Shed

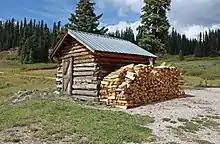
A wood shed located in the Rocky Mountains of Colorado.

These sheds are used for the storage of large quantities of firewood. Woodsheds help protect firewood from adverse weather and moisture, especially in snowy or wet climates. Woodsheds are commonly in close proximity to buildings heated by a wood-burning stove, such as a log cabin.